McKinlay, Queensland

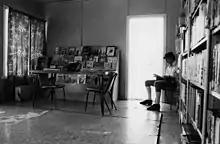
Inside McKinlay library

Mackinlay State School opened on 5 July 1897. In 1934, the spelling of the name was changed to McKinlay State School. It closed in 1953 but reopened in January 1957. It closed permanently on 5 December 1986. It was on a site bounded by Poole Street, Wylde Street, and Kirby Street. The school building remains on the site as a community facility; it faces Wylde Street.